History of Südwestrundfunk

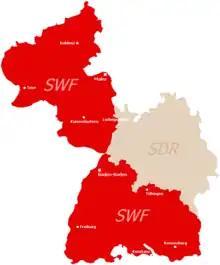
Broadcast area of SWF and SDR in Rhineland-Palatinate (top left) and Baden-Württemberg (right)

In Bavaria and in Württemberg-Baden, Radio München (Munich) and Radio Stuttgart went on air in 1945. In the next years, "Radio München" was transformed to a Bavarian broadcaster, and in Germany's South West, two public broadcasting corporations started and produced radio and (subsequent) television programs up to their merger in 1998: